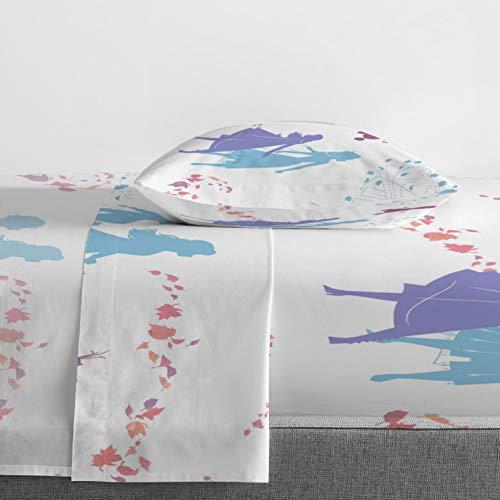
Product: Jay Franco Disney Frozen 2 Sister Dots Bed Set, Twin
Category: Home & Kitchen | Bedding | Kids' Bedding | Comforters & Sets | Comforter Sets
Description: GREAT GIFT - This Frozen 2 twin bed set will make any child smile and will transform any bedroom, guest room, kids room, RV, or vacation home.
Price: $45.85
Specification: PackageDimensions:16.5x11.8x6.7inches|ItemWeight:5.41pounds|ShippingWeight:5.41pounds(Viewshippingratesandpolicies)|Manufacturer:JayFranco&Sons|ASIN:B07RXVMHG5|Itemmodelnumber:JF40289EPCD